Antonio Mazarrasa Quintanilla

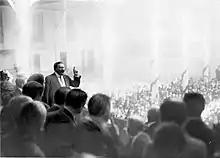
De Mella speaking, 1910s

In the 1910s Carlism was increasingly paralyzed by a conflict between the claimant Don Jaime and the key party theorist, Juan Vázquez de Mella. The latter favored a grand ultra-right coalition with dynastic questions de-emphasized and pro-German stand during the Great War; the former prioritized his own claim over would-be political alliances and sympathized with the Entente. Mazarrasa was not among protagonists of the strife; a monographic study on the emergent Mellismo mentions his name only once. He appeared to have been on at least correct terms with the party leadership, as in 1917 he was reported as Traditionalist jefe provincial in his native Santander. However, he did not adopt a rigid, Carlist dynastic stand; when in 1918 Alfonso XIII toured Cantabria and visited industrial installations of Altos Hornos de Nueva Montaña, Mazarrasa effusively welcomed him on site.